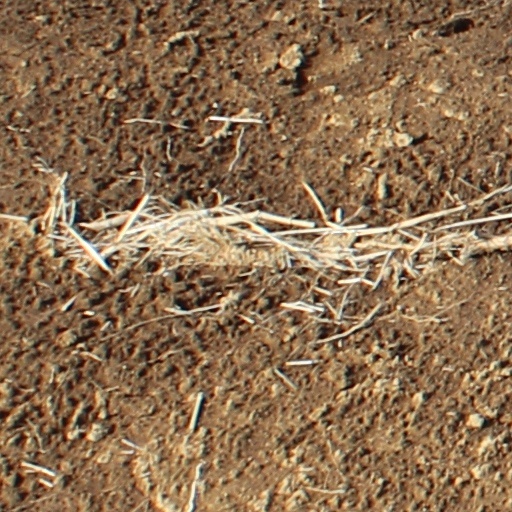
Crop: wheat